2022 UK Championship

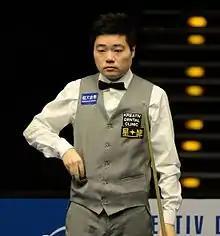
Ding Junhui (pictured in 2015) became the first player to whitewash world number one Ronnie O'Sullivan in a Triple Crown event when he won their quarter-final 6–0. Ding went on to reach his first ranking final in three years.

The quarter-finals were played on 18 November, featuring four top-16 seeds (O'Sullivan, Allen, Lisowski, and Murphy) and four qualifiers (Craigie, Perry, Ford, and Ding), with O'Sullivan the only top-eight player to reach that stage. Ding faced O'Sullivan, who missed a black off the spot and made a number of safety errors in the first frame, which Ding won. In frame two, O'Sullivan missed the last red while trailing by six points, and Ding moved 2–0 ahead. Ding made an 88 break to take the third frame, and took advantage of a fluke in frame four to make a 94 break and go 4–0 ahead at the mid-session interval. After play resumed, Ding produced breaks of 87 and 131 as he wrapped up a 6–0 whitewash, with O'Sullivan having scored just four points in the last four frames of the match. It was the first time O'Sullivan had been whitewashed in any Triple Crown event. O'Sullivan said afterwards: "Ding played fantastically well. It's brilliant to see Ding play like that and I wish he played like that more because he's so good for the game".